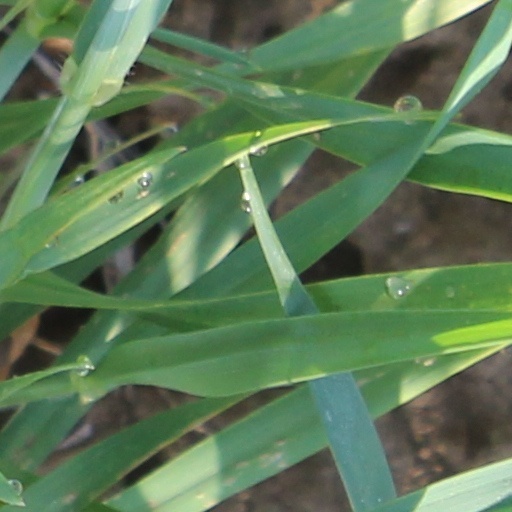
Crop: wheat